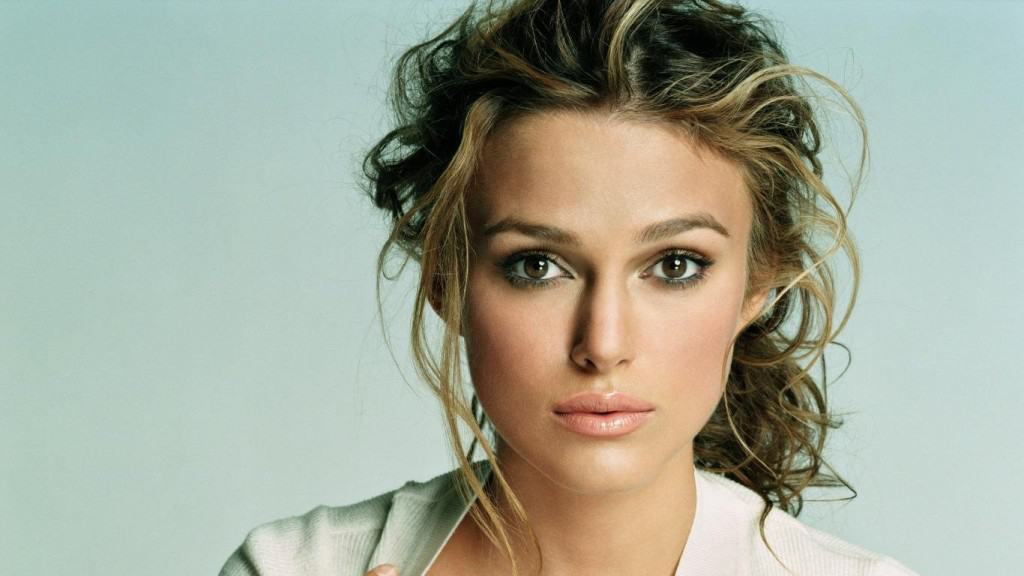
Gender: women